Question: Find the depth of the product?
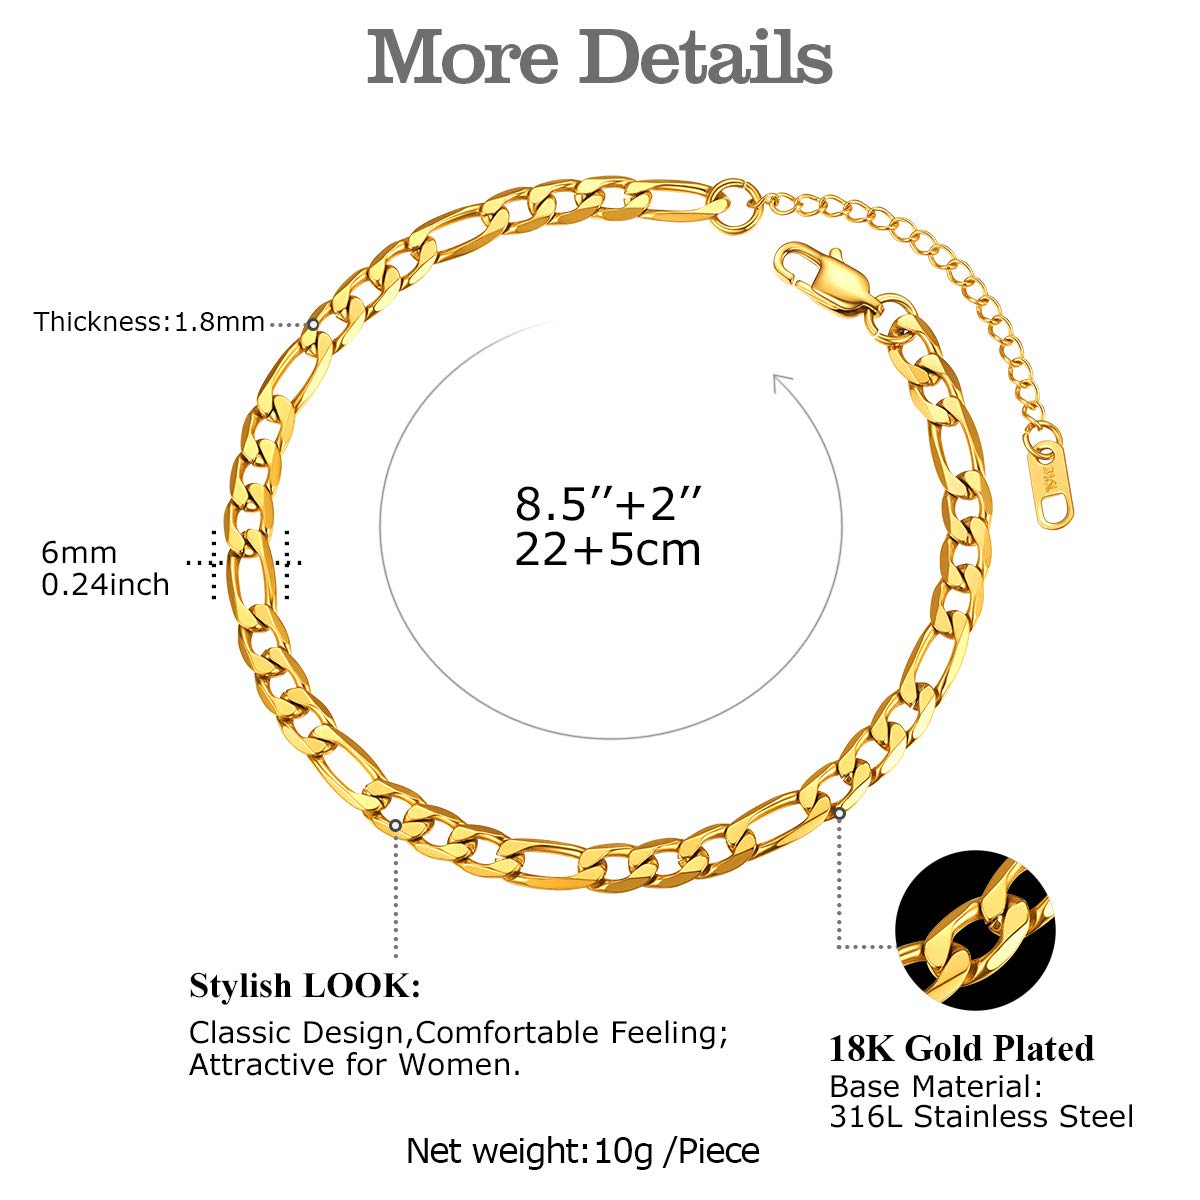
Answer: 8.5 inch